Gamgee Tissue

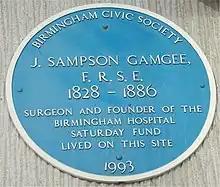
Plaque in Birmingham in honor of Sampson Gamgee.

Gamgee Tissue is a surgical dressing invented by Joseph Sampson Gamgee, a doctor in Birmingham, England, in 1880.